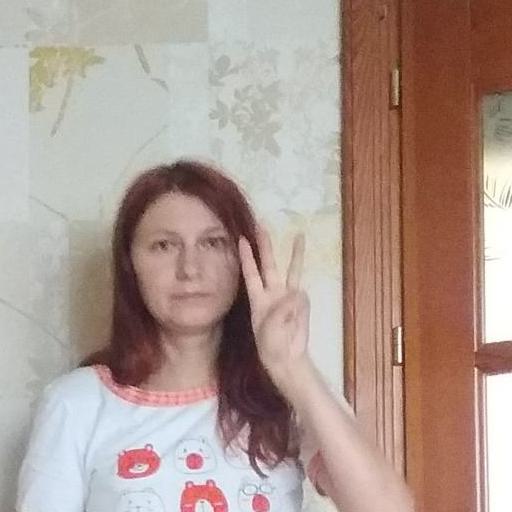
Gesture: three